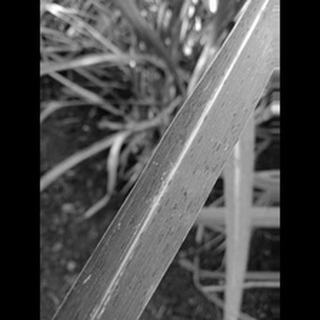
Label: sugarcane_rust